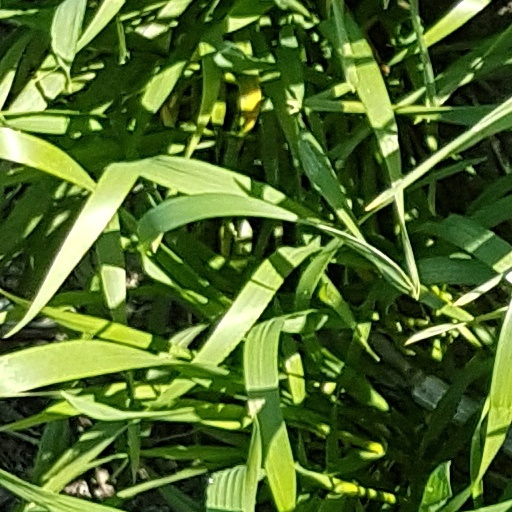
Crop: wheat